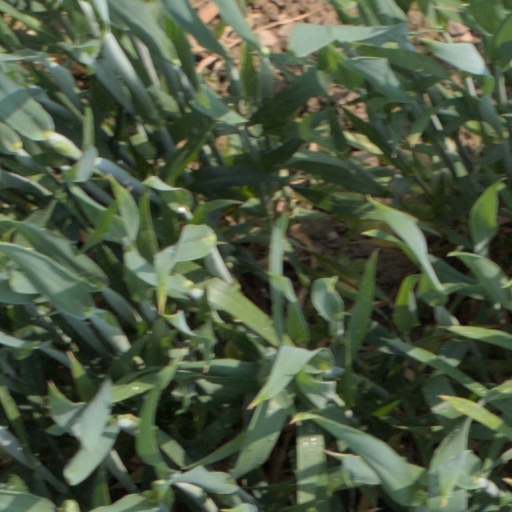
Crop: wheat